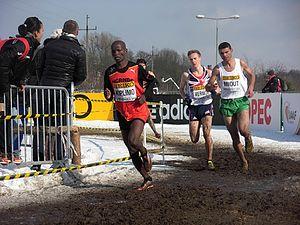
Phillip Kiplimo, né le 24 mars 1991 à Kapchorwa, est un coureur de fond ougandais. Il est champion du monde de course en montagne 2013 et champion d'Afrique de course en montagne 2014.